Security seal

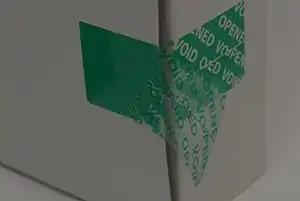
Flexible tamper evident seals deliver an instant, additional layer of security

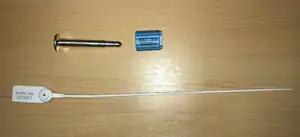
A basic metal bolt seal and a basic plastic security seal

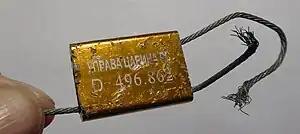
A Russian seal for sealing truck compartments

Security seals are tamper-evident mechanisms that seal valuable material in a room, cabinet, vehicle, or other storage facility. One common use is to seal cargo in transit shipping containers in a way that provides tamper evidence and some level of rudimentary security. Such seals can help to detect theft or contamination, either accidental or deliberate. Security seals are commonly used to secure truck trailers, vessel containers, chemical drums, airline duty-free trolleys, keys and utility meters. Typically they are considered an inexpensive way of providing tamper evidence of intrusion into sensitive spaces.